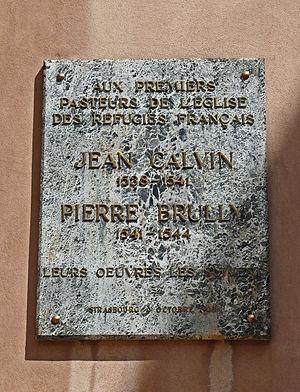
Strasbourg
Pierre Brully ou Brusly, ancien dominicain, réformateur protestant né à Mercy-le-Haut vers 1515 / 1520 et mort à Tournai le 19 février 1545.
L'église réformée du Bouclier – parfois appelée « temple du Bouclier » – est une église de culte protestant réformé située en plein cœur de Strasbourg. Elle est rattachée à l’Union des Églises protestantes d'Alsace et de Lorraine.